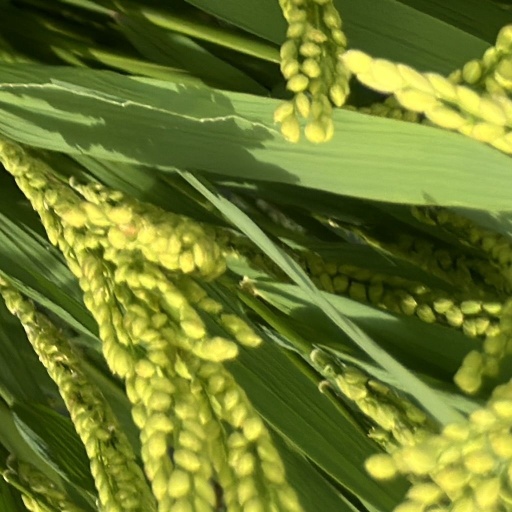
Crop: rice